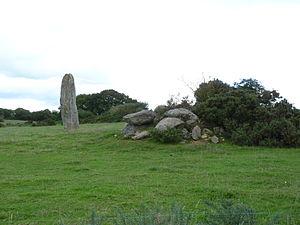
Grand menhir effilé haut de six mètres. Empilement de rochers visibles à droite.